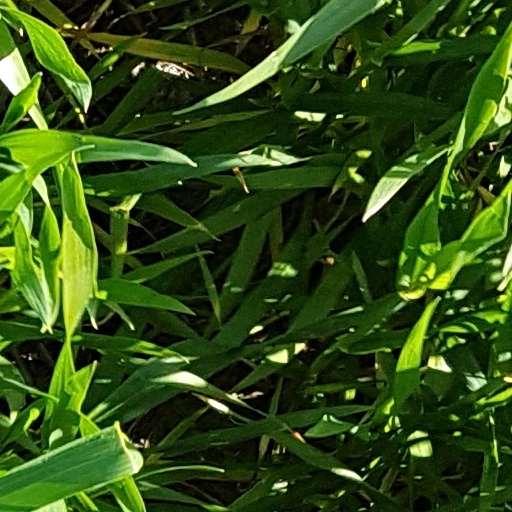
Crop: wheat